Pancake house

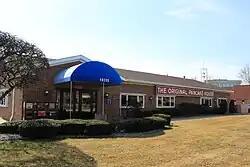
The Original Pancake House in Southfield, Michigan

A pancake house, pancake and waffle house or waffle house is a restaurant that specializes in breakfast items such as pancakes, waffles, and omelettes, among other items. Many small, independent pancake houses, as well as large corporations and franchises, use the terminology in their establishment names, most notably the International House of Pancakes (IHOP), Waffle House and The Original Pancake House. Most pancake houses are dine-in, although most will offer carry-out as well. Many are open until around 3 a.m. Exceptions to this are large chains such as IHOP and Denny's, which are usually open 24 hours. Some independent pancake houses are found in strip malls, or exist as stand-alone structures that have been re-fitted, such as a closed-down diner or retail store.